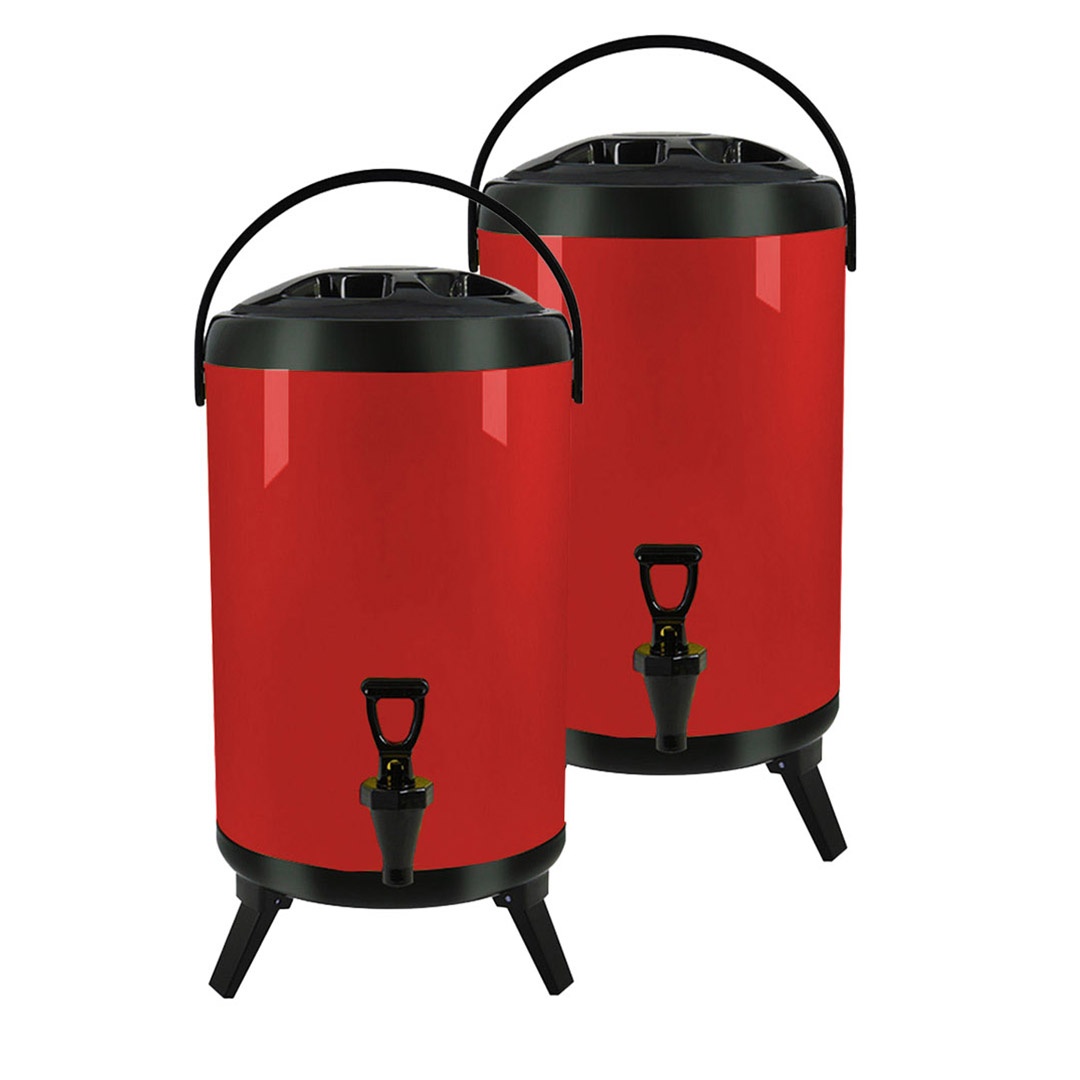
SOGA 2X 18L Stainless Steel Insulated Milk Tea Barrel Hot and Cold Beverage Dispenser Container with Faucet Red
Features: PRODUCT DESCRIPTION Features: From fresh-brewed iced tea to piping hot coffee, SOGA insulated beverage dispenser server is a great way to maximize your self-serve beverage station. The brushed stainless steel exterior minimizes fingerprints and smudges to keep a clean, professional look, while the foam insulation keeps beverages hot or cold for hours. The beverage server also features a drop handle, legs to elevate spigot height, and a locking lever for quick, hands-free dispensing. The large capacity of this insulated dispenser can provide hot or color drinks for many people at one time to avoid frequent filling. You can add hot drinks such as coffee, tea, water, milk, soup, etc., A wide range of usages such as at home, cafes, buffets, offices, hotels, kindergartens, outdoor, tea houses, camping, gardens, wedding banquets, construction sites, or various large events or celebrations. Factors that will affect the changing of holding time is using it in a different environment, especially when in climate conditions (ambient temperature whether it's filled, or preheating, etc.) The insulated temperature for 12 hours is 93C which will slowly decrease to 35C, especially in high-temperature degrees that only last for a few hours. Using indoors is highly recommended. The insulator cannot keep the liquid at a stable temperature. Its role is only to slow down the rate of temperature drop. This product isn't ideal to be used outdoor as it doesn't sustain the high temperature. Precautions for product use: The product cannot be filled with too much water. Do not tilt and place it upside down. Do not soak the whole product in water for cleaning which will cause water absorption in the insulation layer. Can only be rinsed with running water or wiped with a cloth. Keep it dry after each use After the product has been filled with tea, coffee, and other beverages, please clean it in time and wipe off the water, so that beverage residue will not corrode the product. All insulated pots are not allowed to be heated on Fire. Due to the different use environments, the holding time will be changing. Specifications: Material: Stainless Steel Color: Red Capacity: 18 liter Weight: 3.80kg Size: 31 x 31 x 54cm Usage: Commercial Home Package Includes: 2 X SOGA 18L Stainless Steel Milk Tea Beverage Barrel
Brand: SOGA
Category: Home & Garden > Kitchen & Dining > Kitchen Tools & Utensils > Beverage Dispensers